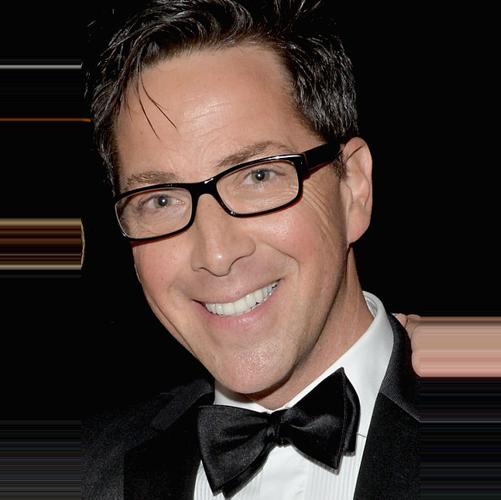
Age: 48